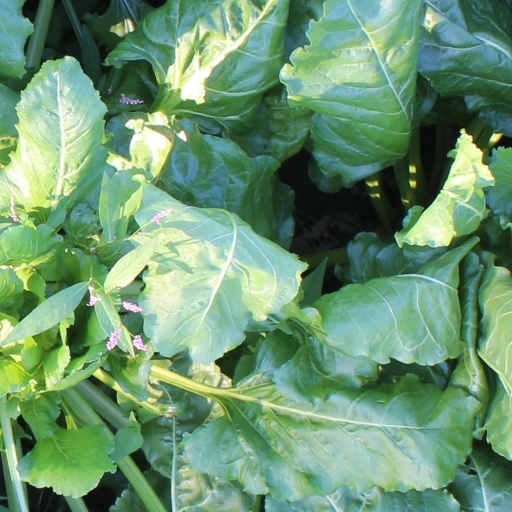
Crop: sugar beet